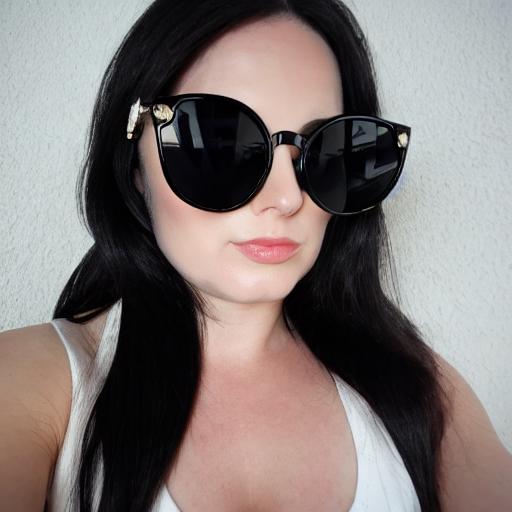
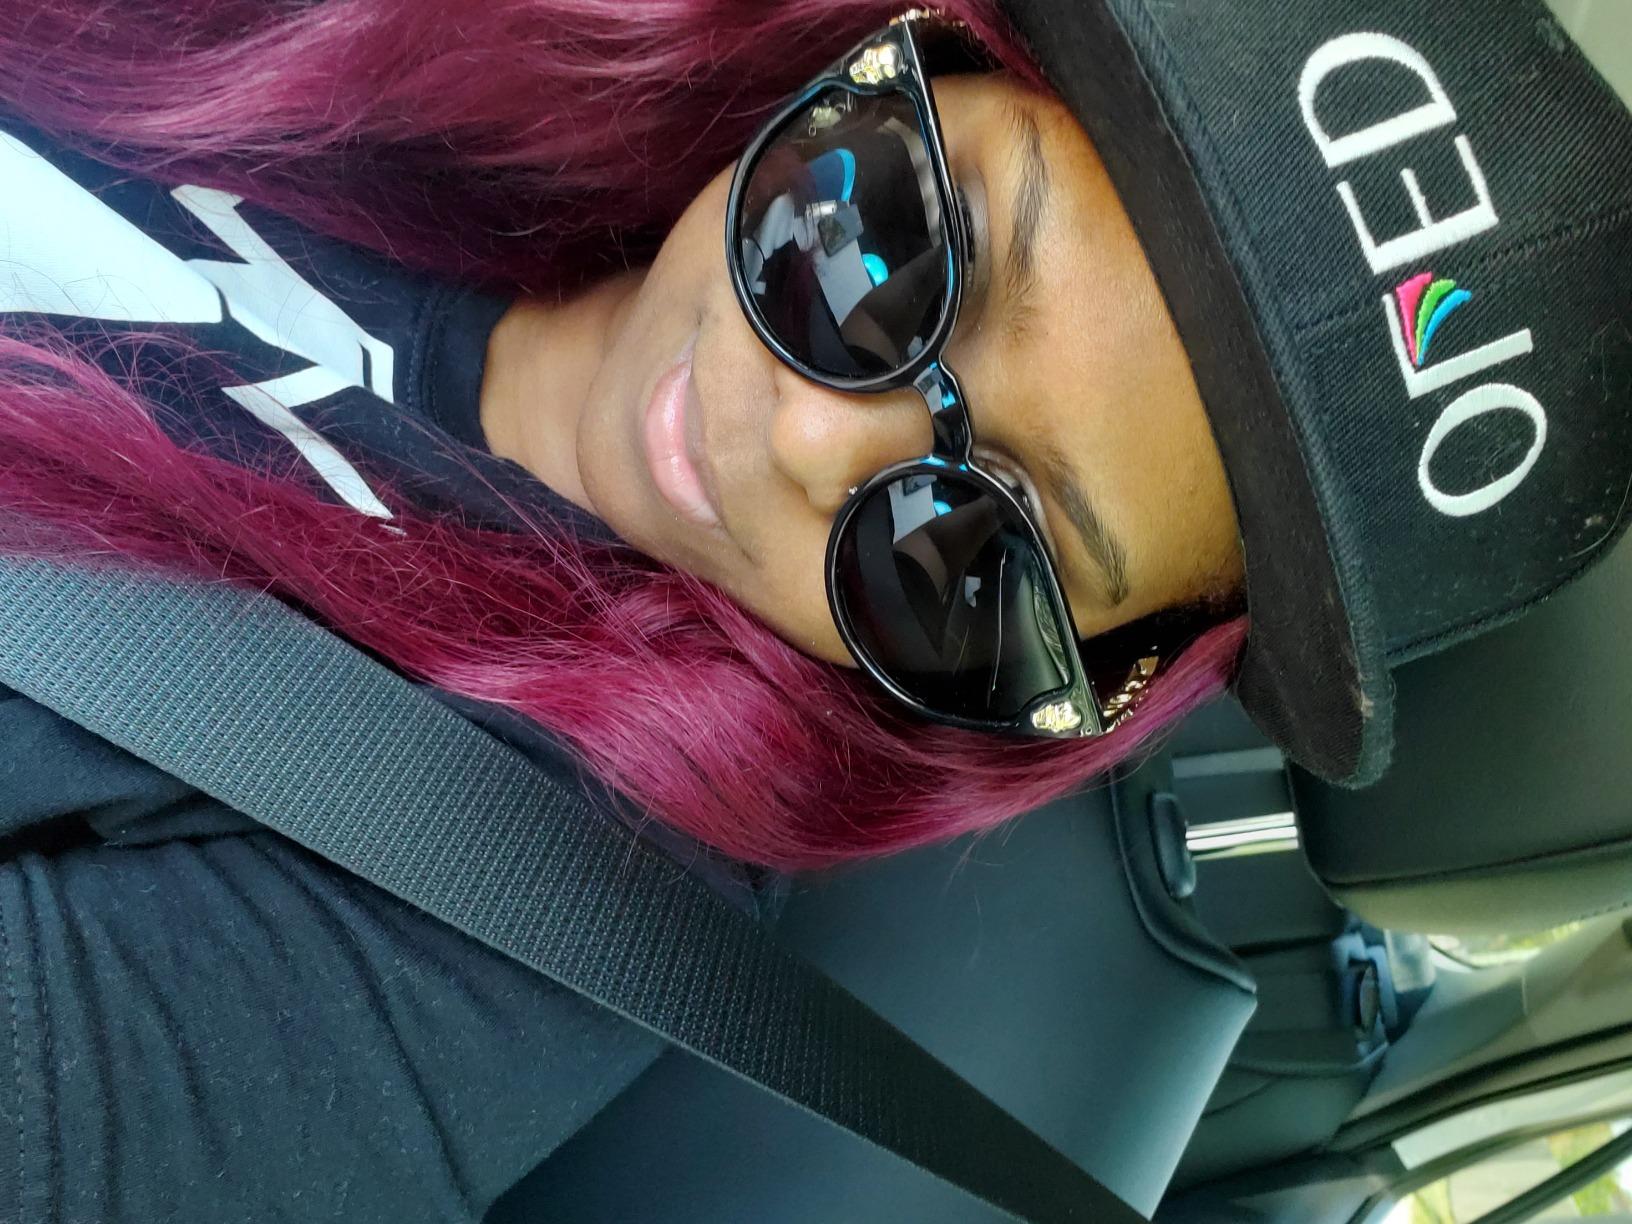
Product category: accessories_sunglasses
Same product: no